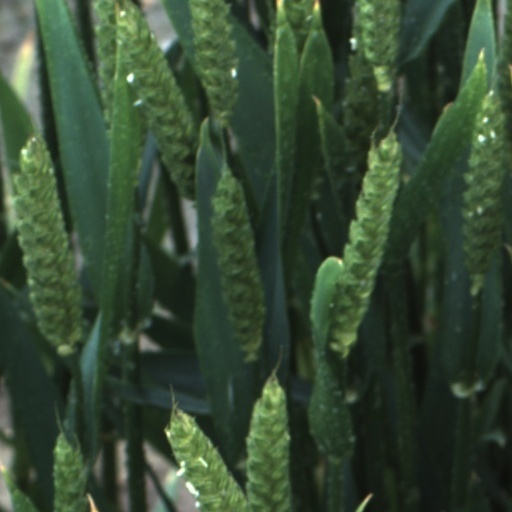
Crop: wheat